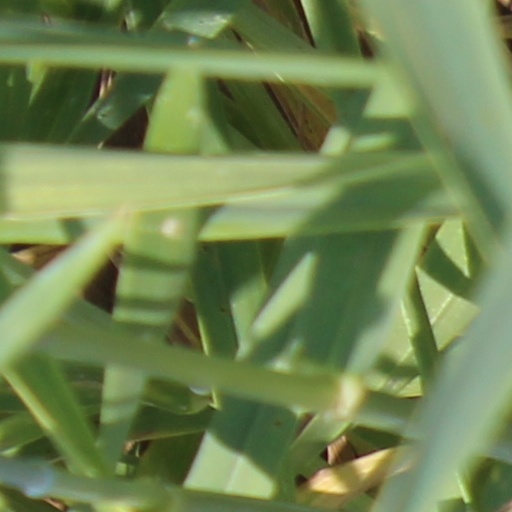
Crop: wheat